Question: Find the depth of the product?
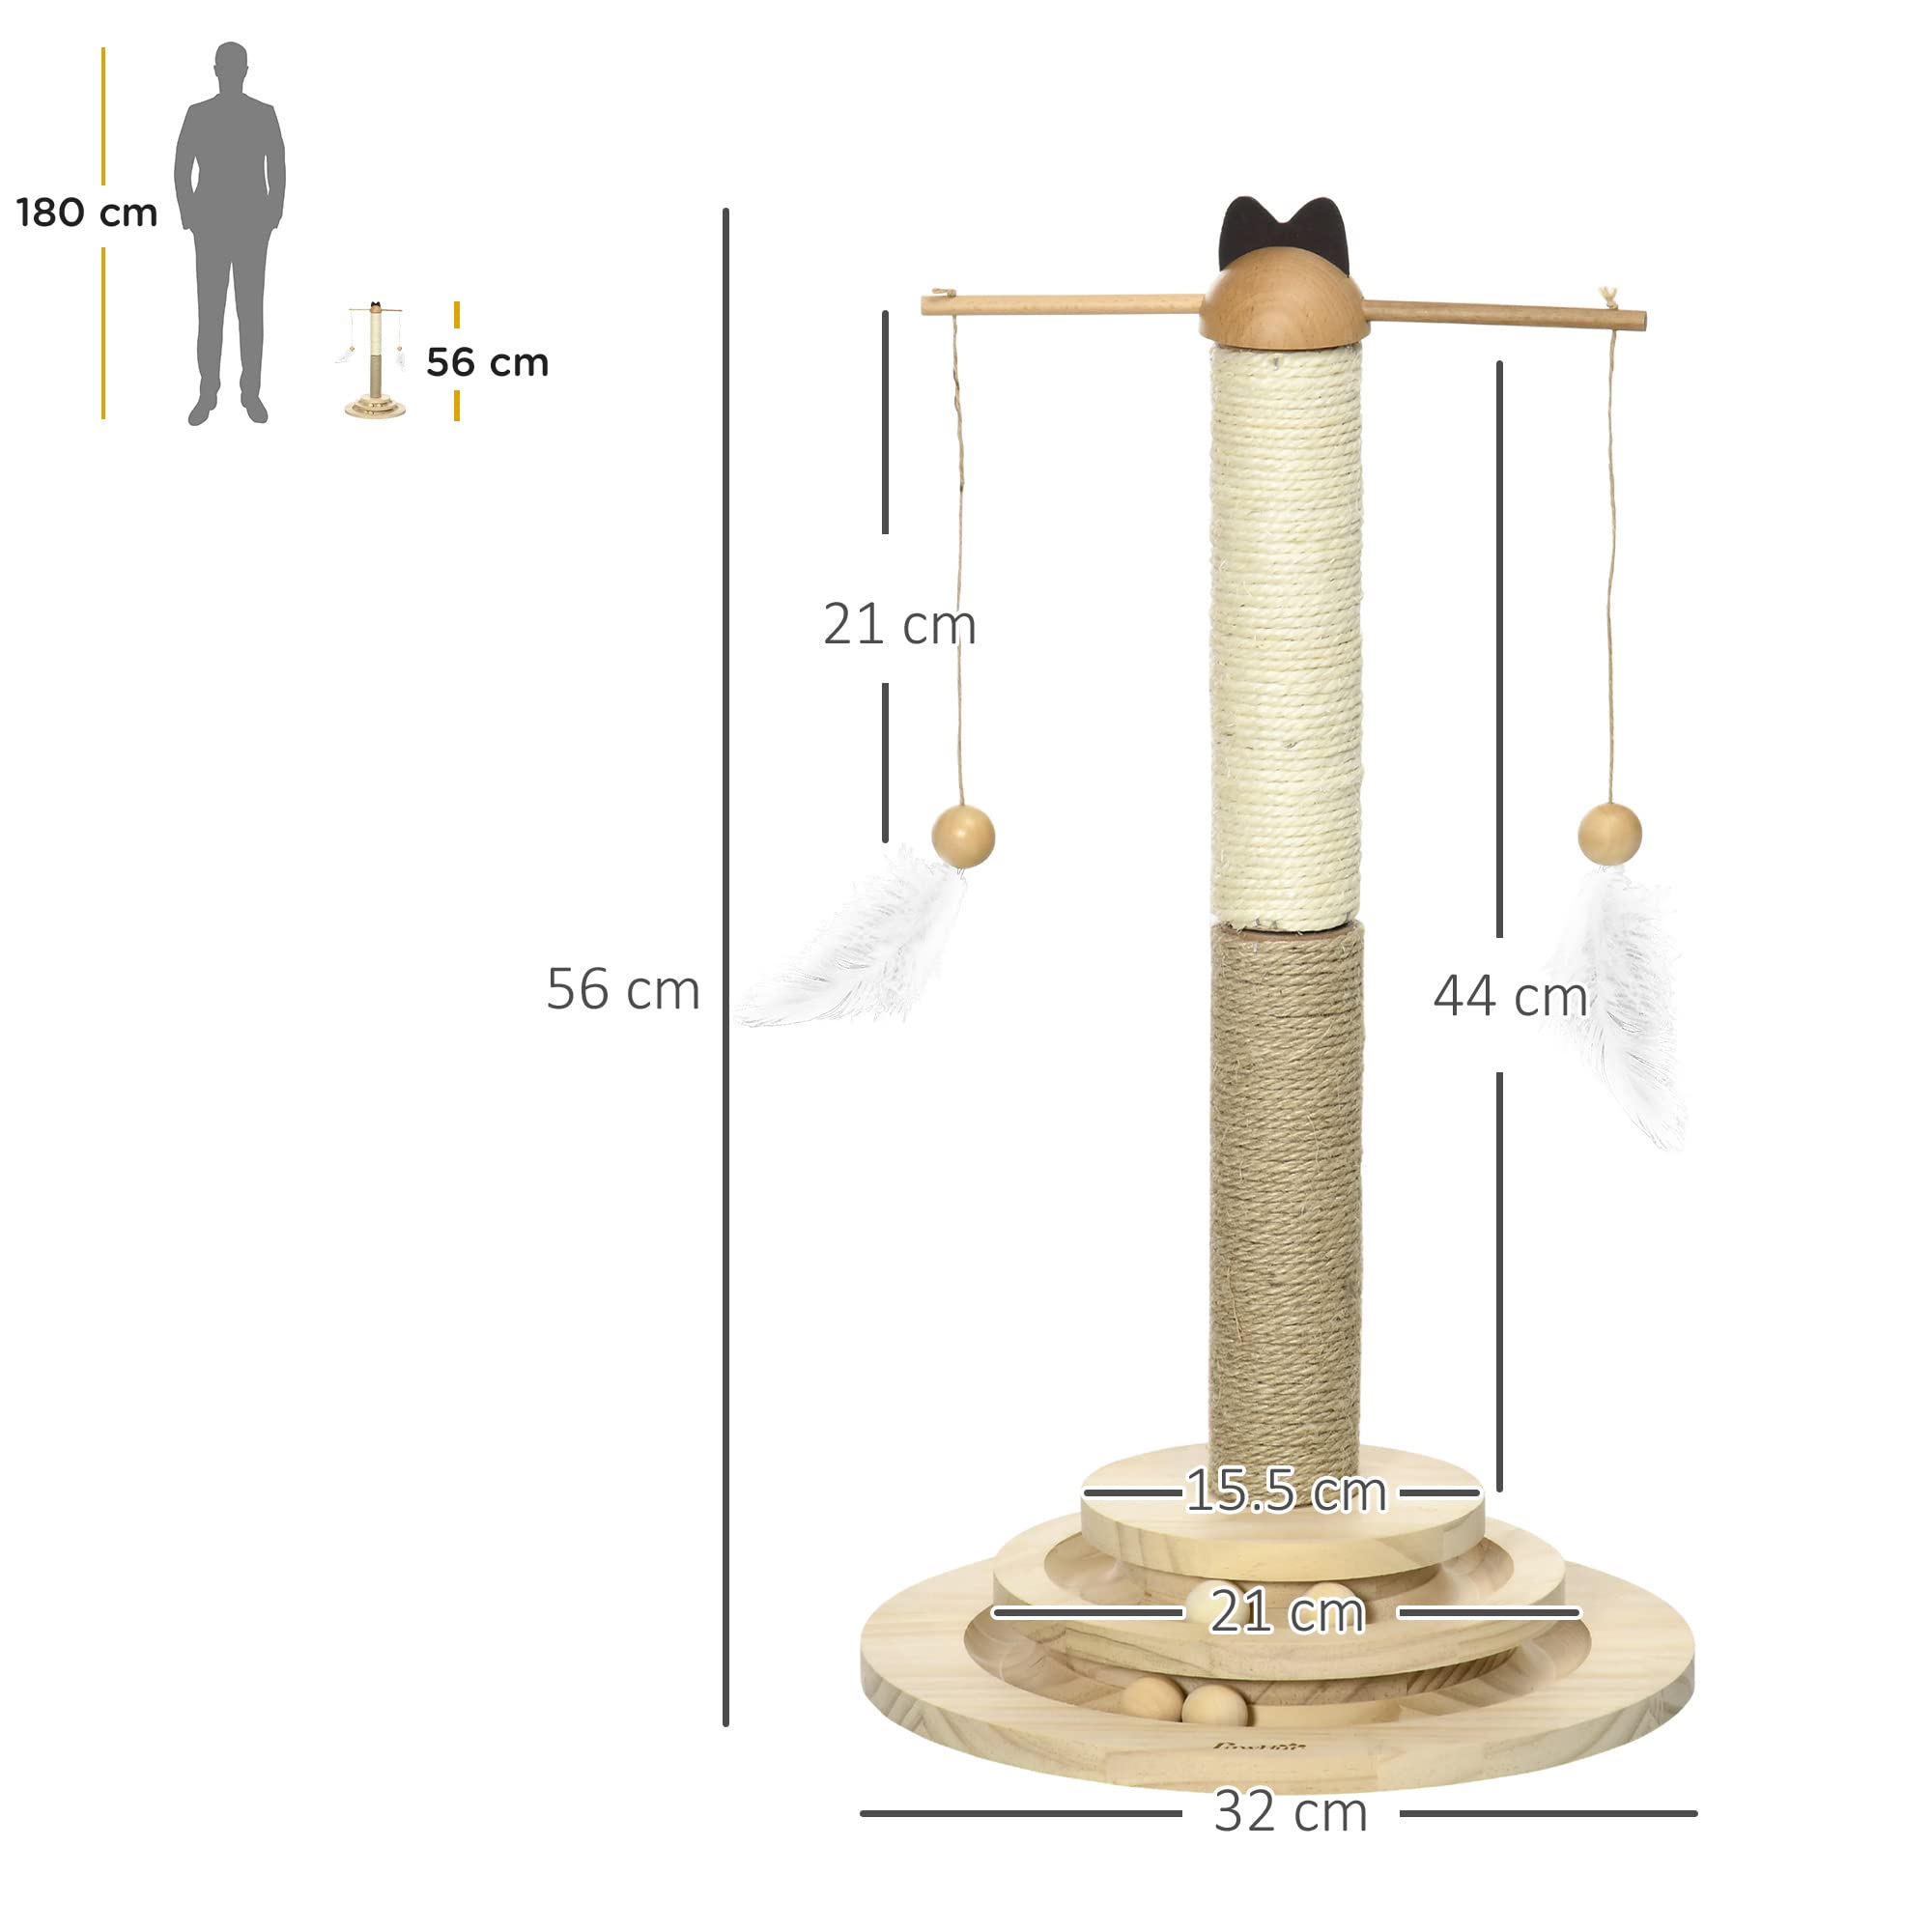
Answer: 44.0 centimetre